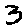
Label: 3